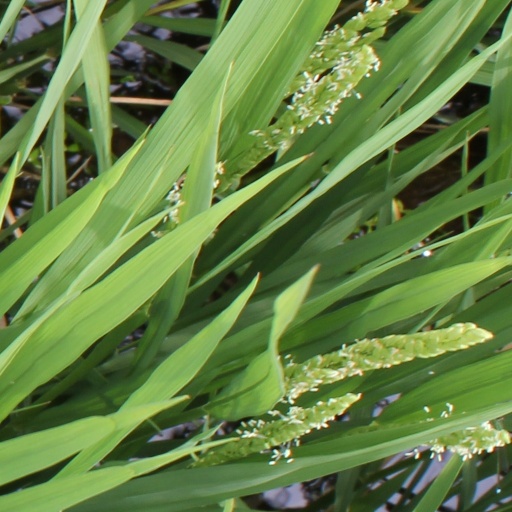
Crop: rice